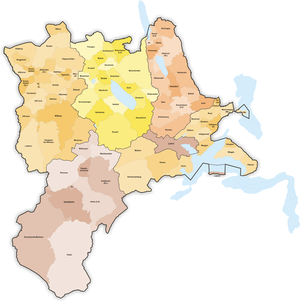
Cet article présente une liste des communes du canton de Lucerne.